KIRO-FM

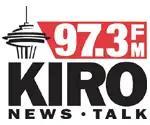
Logo for 97.3 KIRO-FM as used from 2008 to 2012.

On August 12, 2008, at 4:23 a.m., the 97.3 frequency began to simulcast co-owned news/talk radio station AM 710 KIRO. The final song on 97.3 as a classic hits station, "Start Me Up" by the Rolling Stones, faded out as the FM station joined KIRO AM's "Wall Street Journal This Morning" in progress.